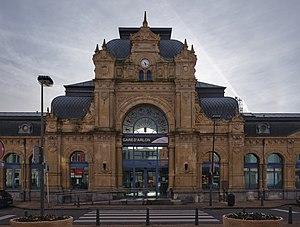
La gare d'Arlon est une gare ferroviaire belge de la ligne 162, située sur le territoire de la ville d'Arlon, province de Luxembourg en Région wallonne.
Arlon est une ville francophone de Belgique mais traditionnellement de langue luxembourgeoise', située en Région wallonne et en Ardenne belge.